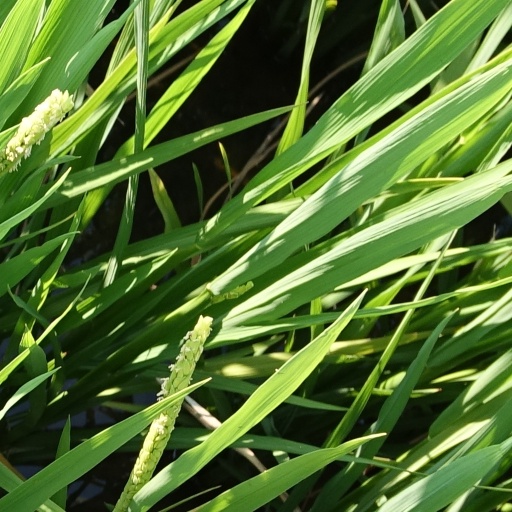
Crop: rice